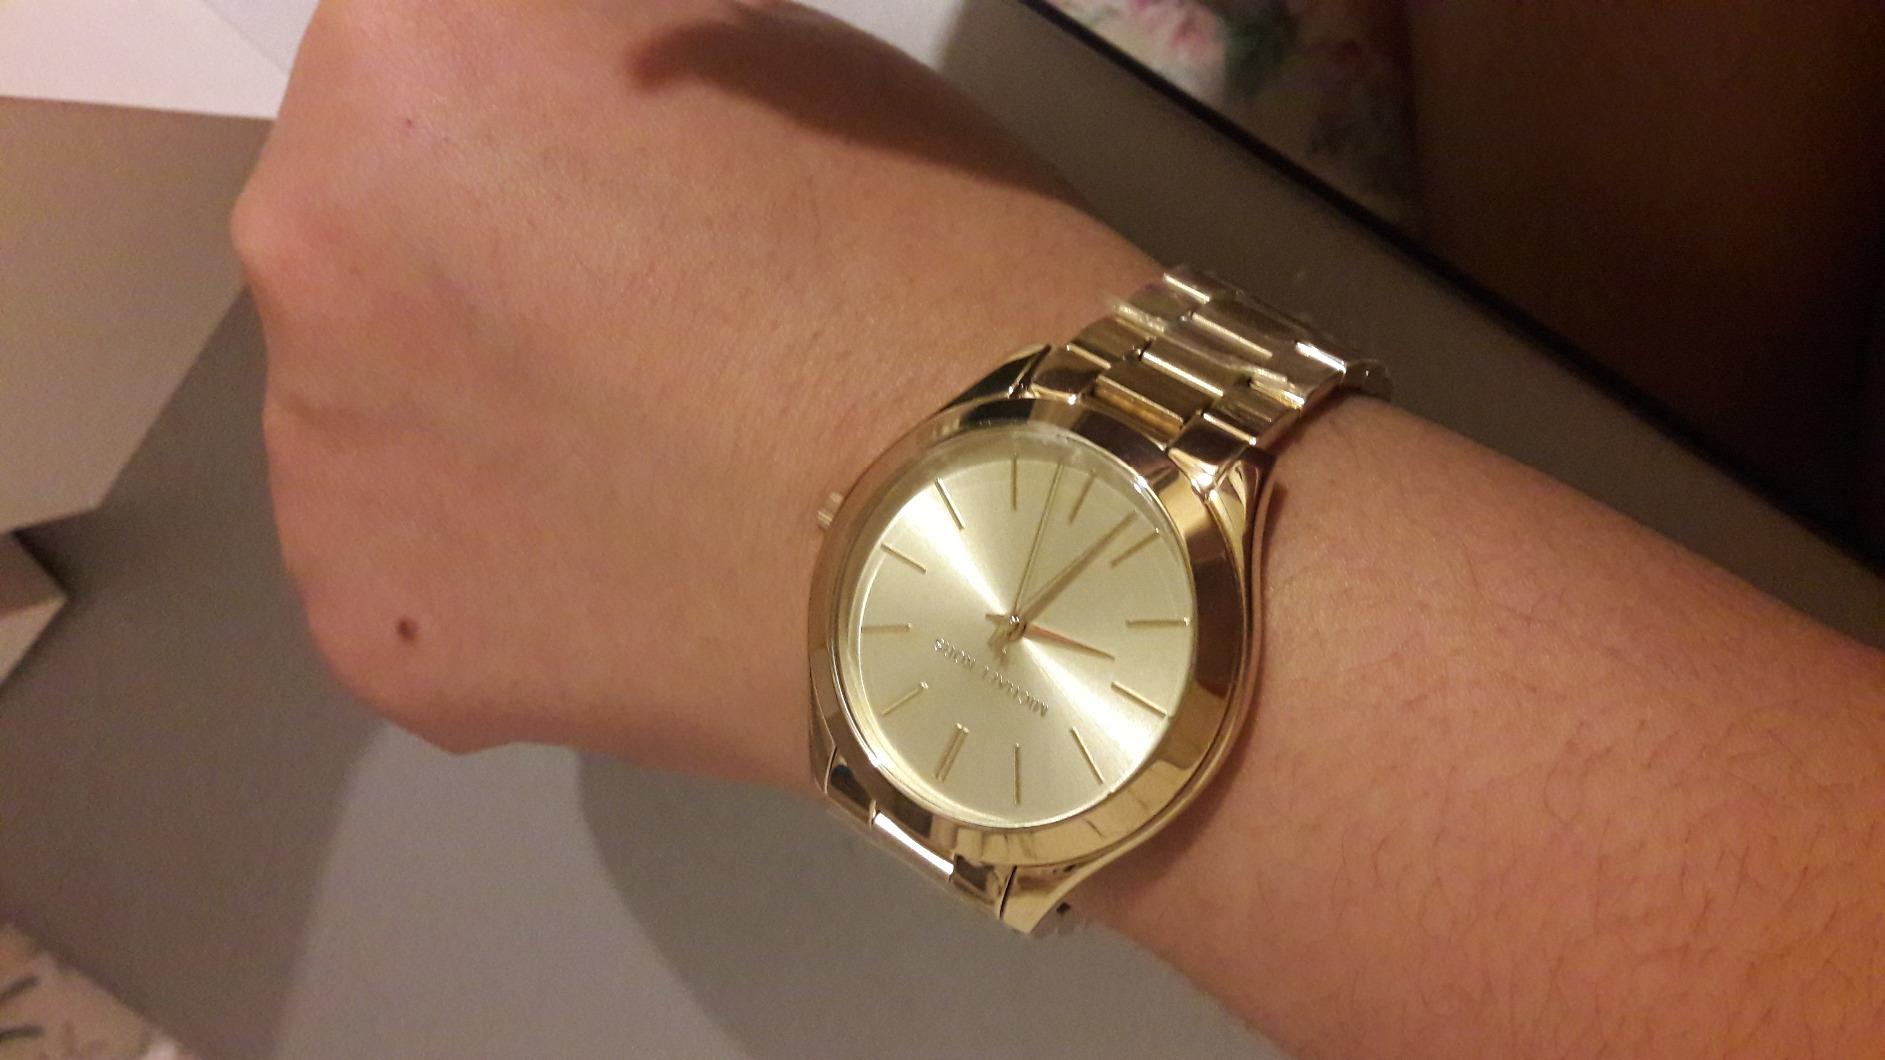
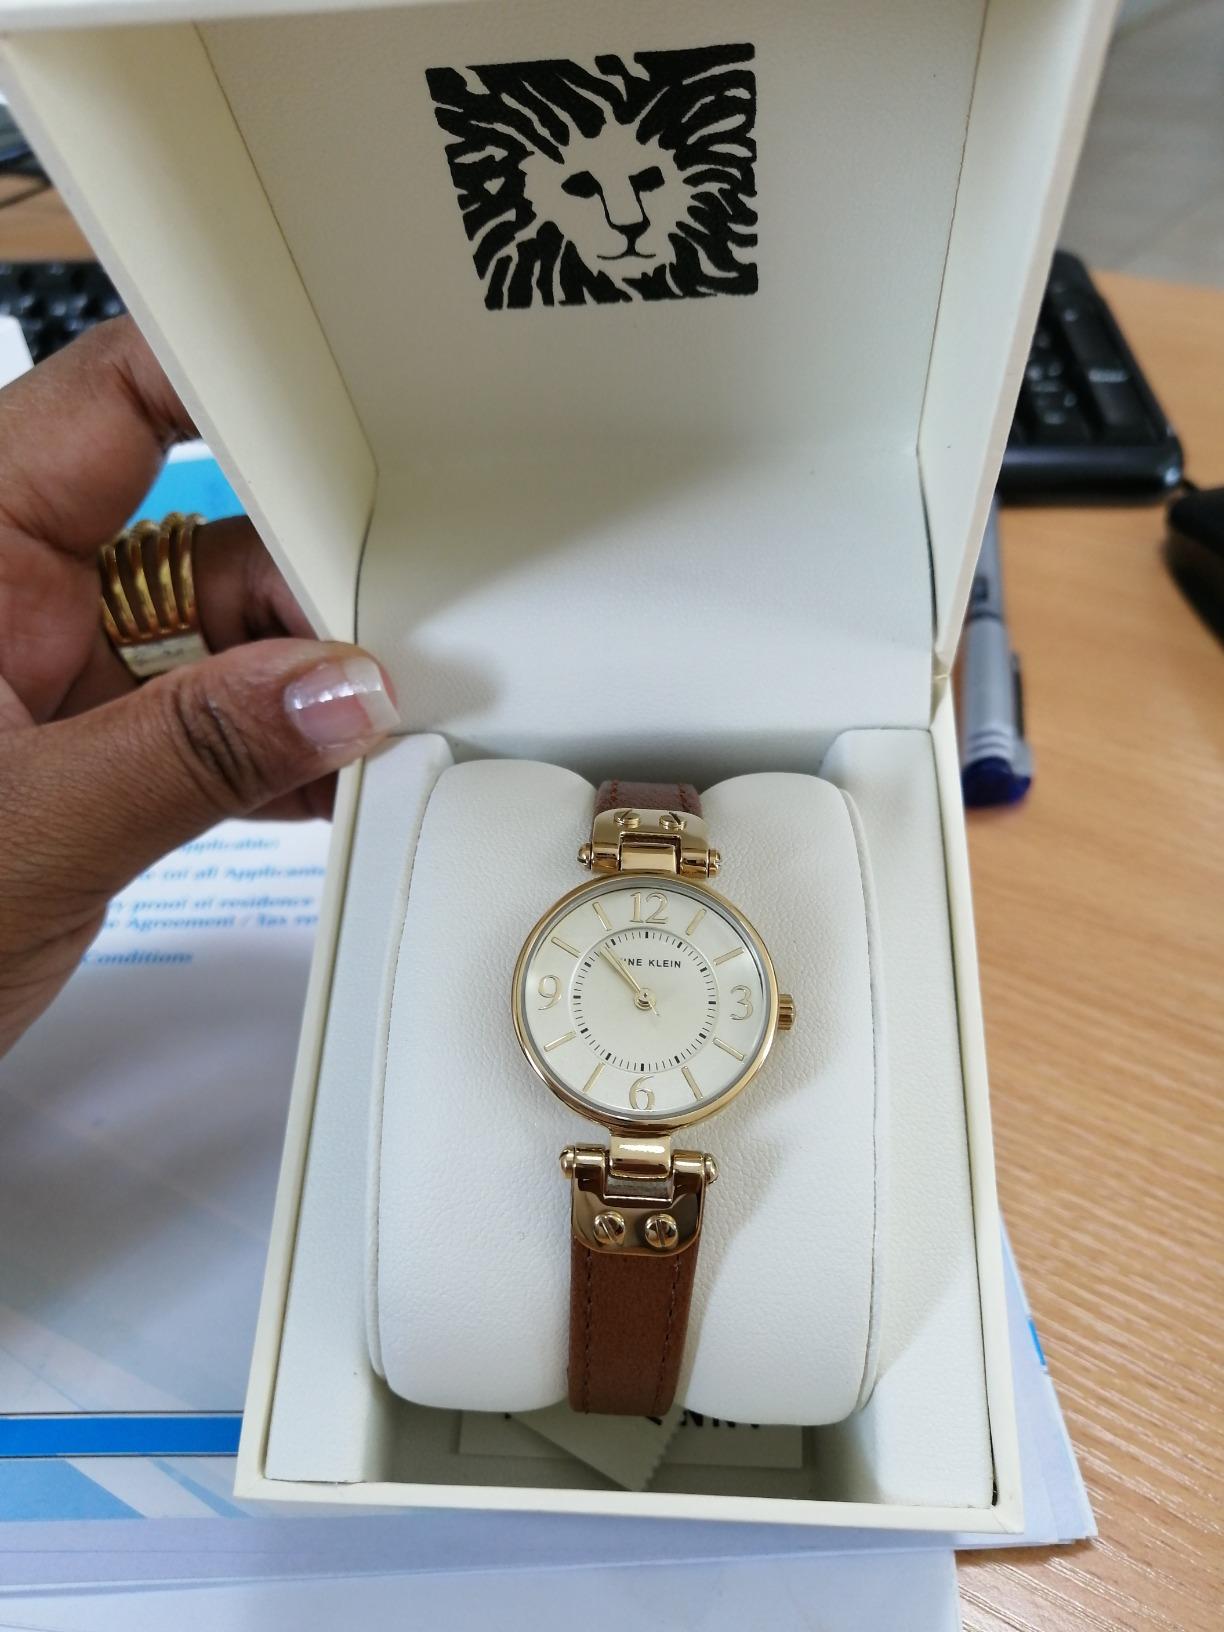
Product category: accessories_watch
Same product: no